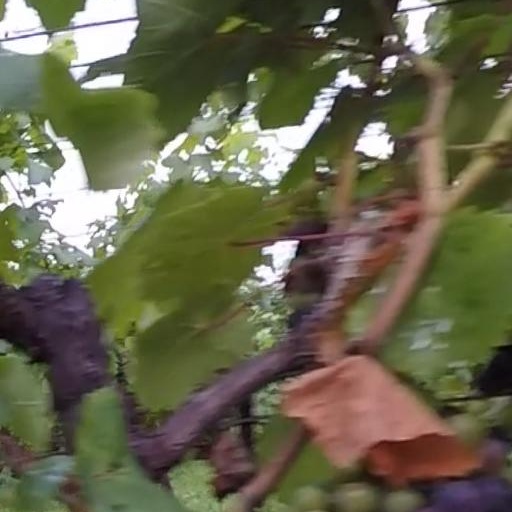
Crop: grape